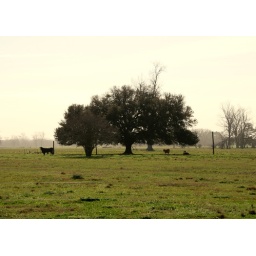
sitting under the tree